Dmytro Yarosh

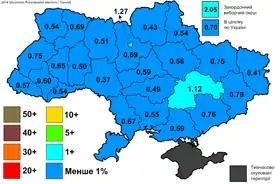
Percentage of votes won by Yarosh during the 2014 presidential election

During the Euromaidan protests in early 2014, Tryzub became the core of the newly-founded Right Sector, a coalition of right-wing nationalists. During these protests Yarosh advocated for a "national revolution" and dismissed the Viktor Yanukovych administration as an "internal occupational regime". In early February, weeks before the ousting of President Yanukovych, Yarosh stated in an interview that there would be no civil war in Ukraine because 80% of the population did not support Yanukovych.